Second Boer War

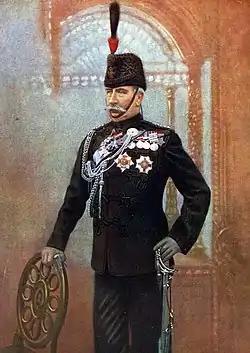
General Redvers Henry Buller launched an offensive against the Boers in the early phases of the war but after several defeats, culminating at the Battle of Colenso, he was replaced by Lord Roberts.

Kruger re-equipped the Transvaal army, importing 37,000 of the latest 7x57 mm Mauser Model 1895 rifles supplied by Germany, and some 40 to 50 million rounds of ammunition. Some commandos used the Martini-Henry Mark III, because thousands of these had been purchased. Unfortunately, the large puff of white smoke after firing gave away the shooter's position. Roughly 7,000 Guedes 1885 rifles had also been purchased a few years earlier, and these were also used during the hostilities.